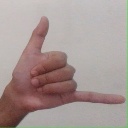
अक्षर: द